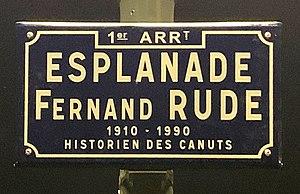
Panneau de l'esplanade Fernand Rude en janvier 2020 (de nuit).
Fernand Rude est un historien, né le 13 juin 1910 à Lyon et mort le 12 mars 1990 à Villeurbanne. Il est surtout connu comme historien de l'histoire locale lyonnaise et des mouvements sociaux qui ont parcouru cette histoire depuis le XVIIIᵉ siècle.